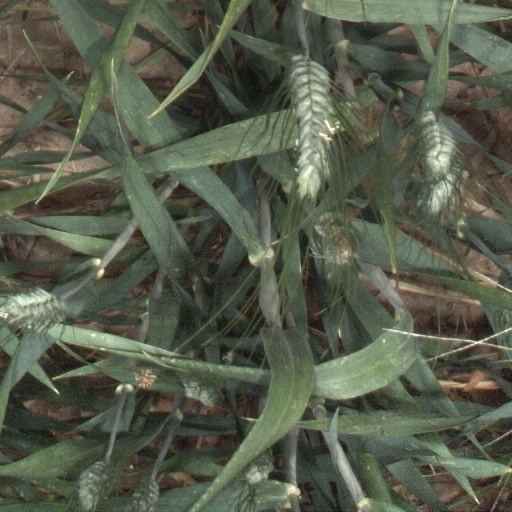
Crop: wheat